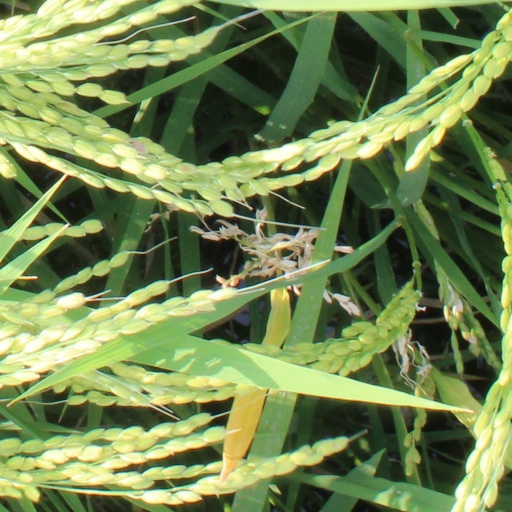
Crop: rice